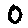
Label: 0